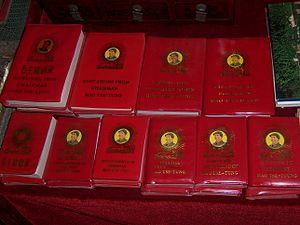
Le communisme est initialement un ensemble de doctrines politiques, issues du socialisme et, pour la plupart, du marxisme, s'opposant au capitalisme et visant à l'instauration d'une société sans classes sociales, sans salariat et une mise en place d'une totale socialisation économique et démocratique des moyens de production.
Une révolution est un renversement brusque d’un régime politique par la force. Elle est aussi définie par le Larousse comme un « changement brusque et violent dans la structure politique et sociale d'un État, qui se produit quand un groupe se révoltant contre les autorités en place, prend le pouvoir et réussit à le garder ».